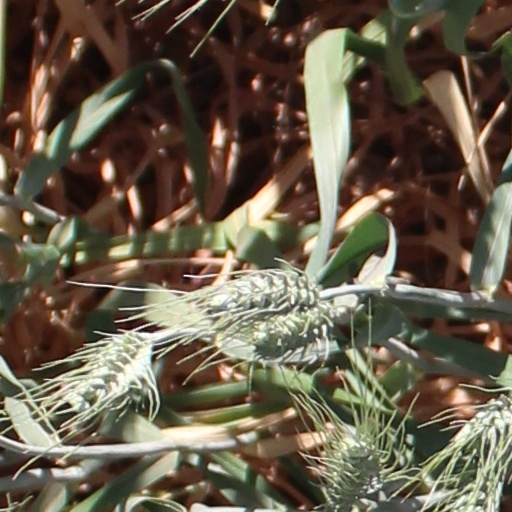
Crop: wheat